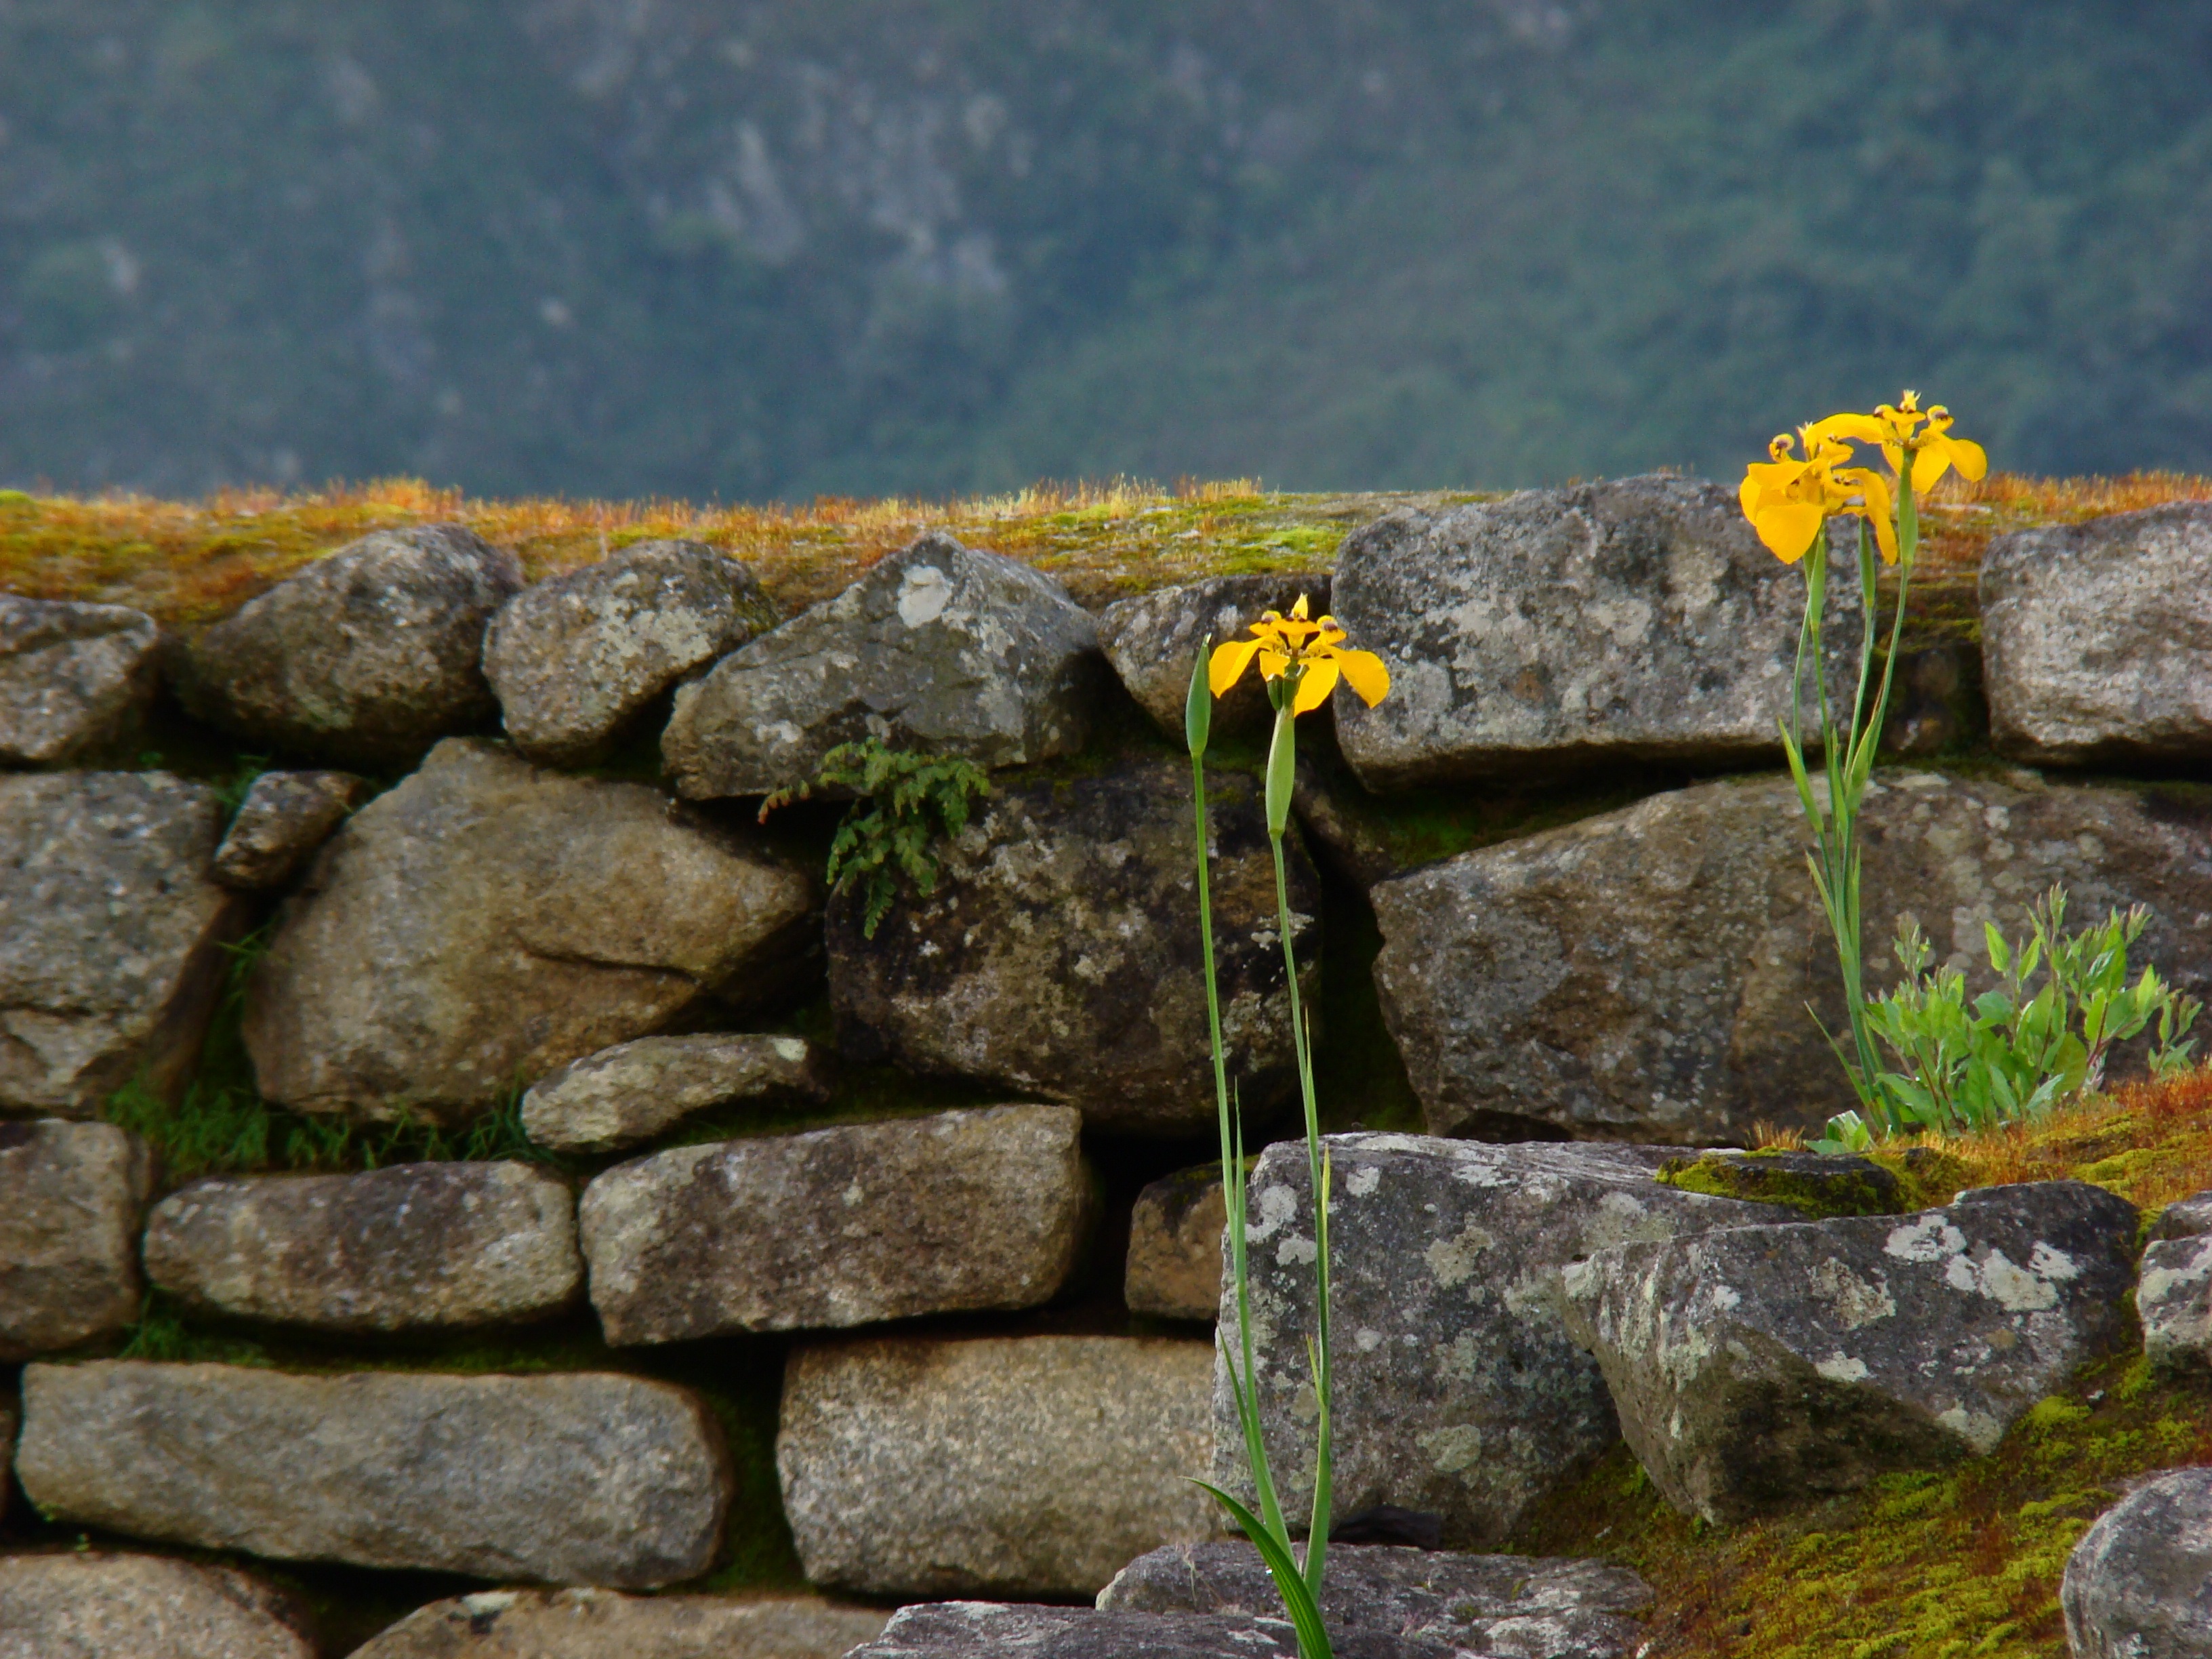
nature, grass, rock, architecture, plant, flower, wall, green, autumn, soil, stone wall, terrain, flora, material, peru, flowers, stones, boulder, bedrock, inka